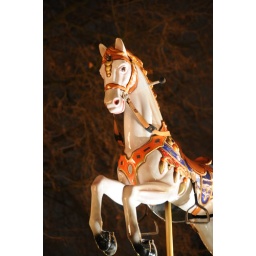
One of the wooden horses near the carousel